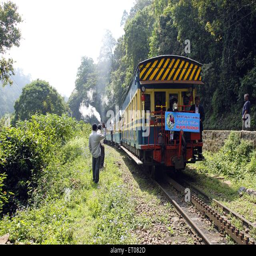
unesco world heritage site started world heritage site